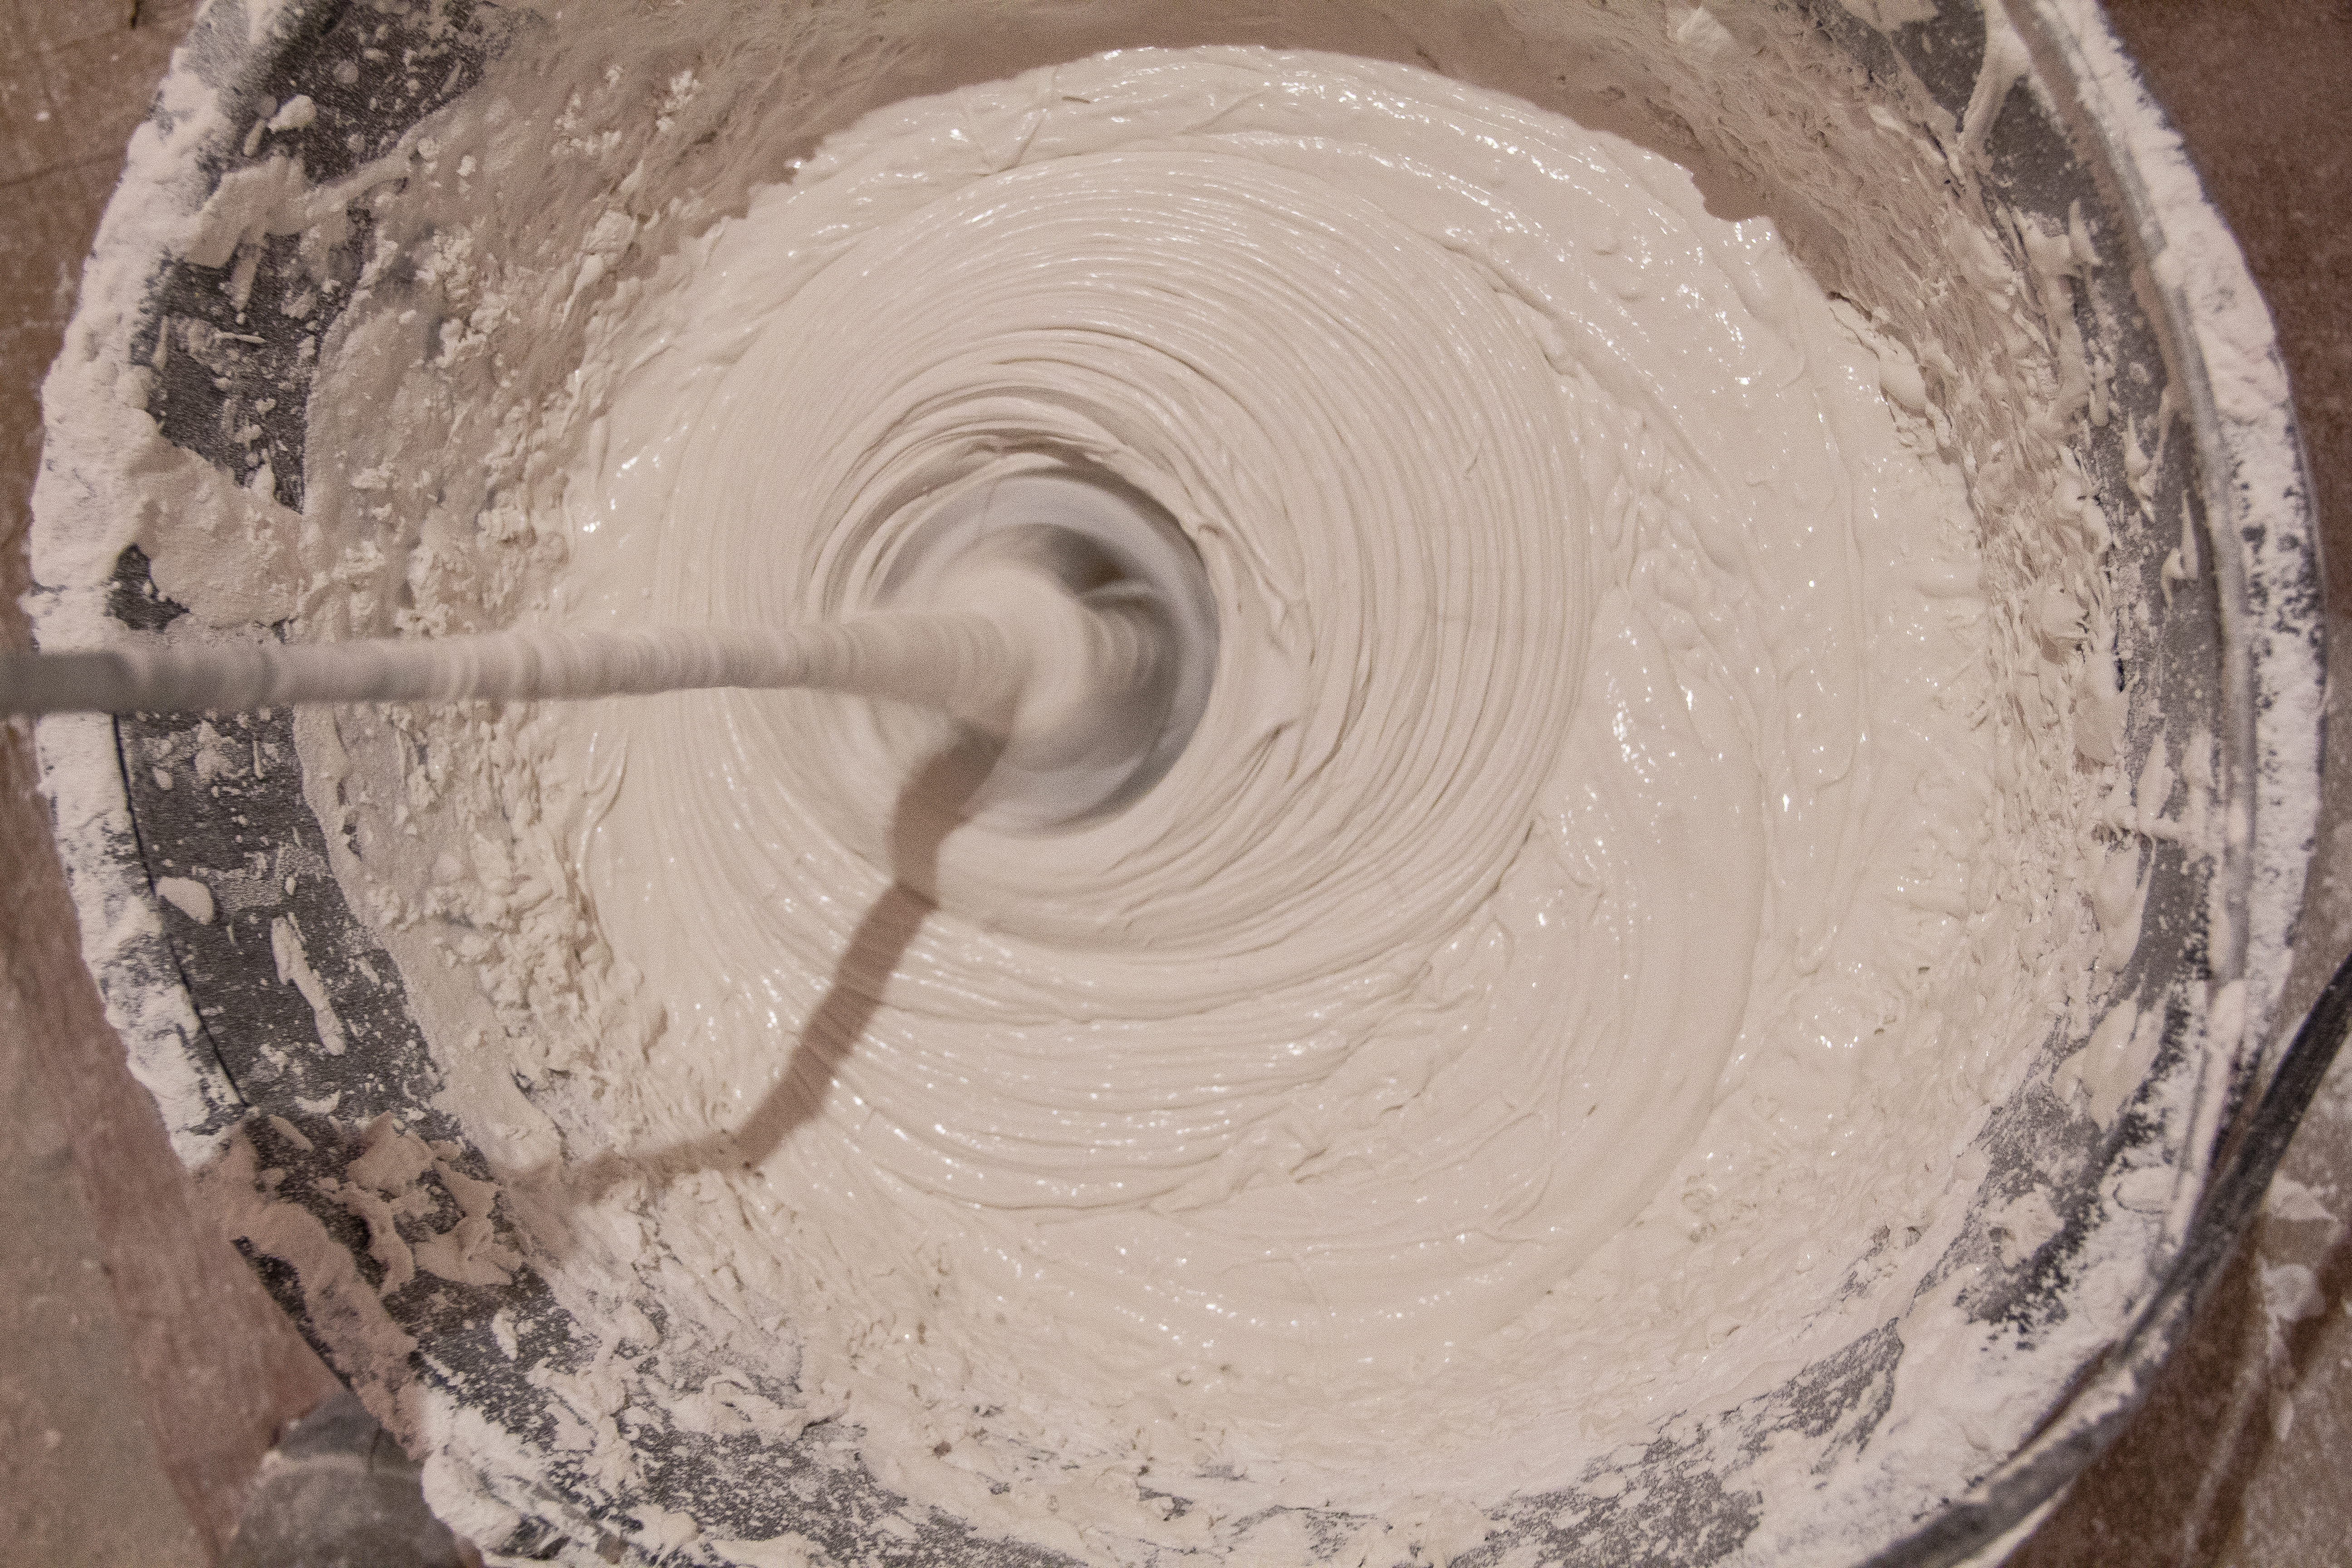
construction, repair, work, putty, plaster, stir, mortar, mixture, whisk, wood, cuisine, ingredient, dish, automotive tire, automotive wheel system, circle, spiral, monochrome, tree, monochrome photography, soil, whirlpool, dishware, liquid, vortex, pattern